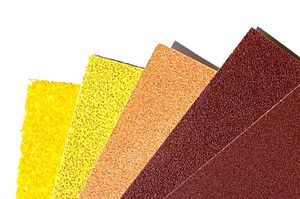
Sandpapir
Sandpapirsark med forskellig finhed (40, 80, 150, 240, 600).
Sandpapir eller glaspapir er generiske navne brugt om en type belagte slibemidler, der består af ark af papir eller stof med slibemateriale limet fast til den ene side.